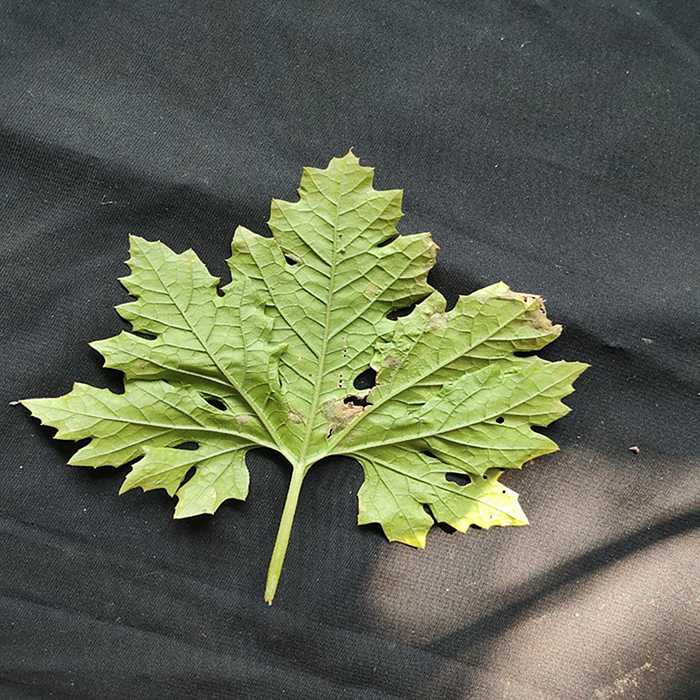
Plant: Bitter Gourd
Label: Downey mildew